John Whitehurst

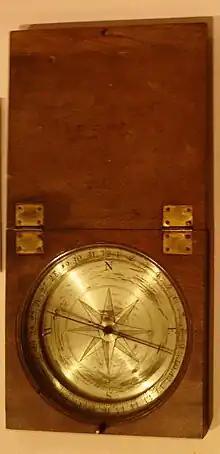
A precision compass made by Whitehurst for Peter Perez Burdett which he used to create a map of Derbyshire.

In 1774, Whitehurst obtained a post at the Royal Mint in London. In 1775, on the passage of the act for the better regulation of the gold coinage, without any solicitation on his part, he was appointed stamper of the money-weights on the recommendation of the Duke of Newcastle. Whitehurst moved to London, where he passed the rest of his life in scientific pursuits. other distinguished scientists visited his house in Colt Court, Fleet Street, formerly the abode of James Ferguson.